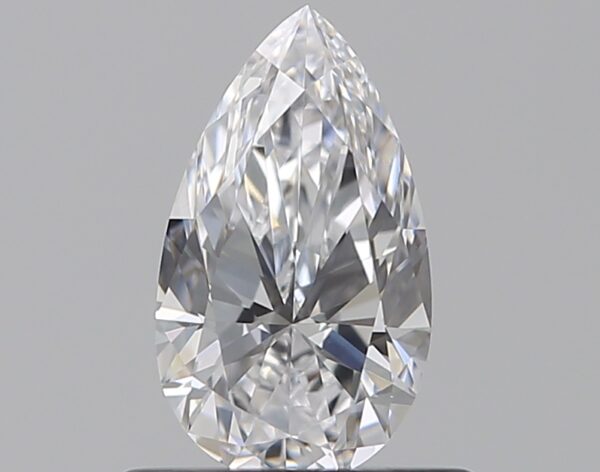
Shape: pear
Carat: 0.5
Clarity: VS2
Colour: D
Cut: EX
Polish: EX
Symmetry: VG
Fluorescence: N
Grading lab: GIA
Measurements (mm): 7.27 x 4.2 x 2.63